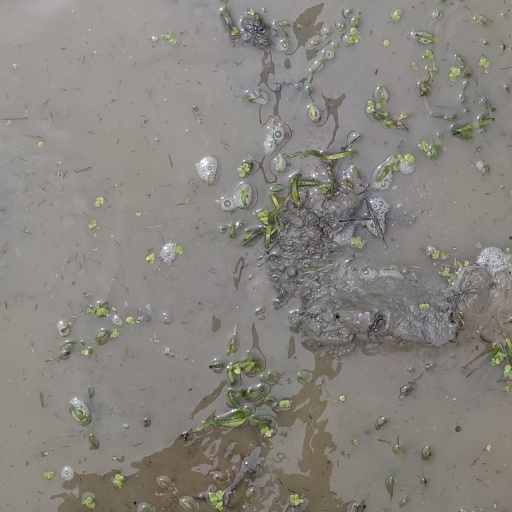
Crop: rice